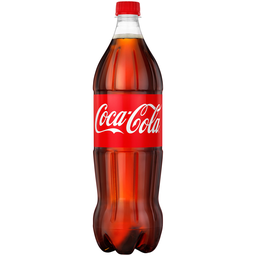
Label: bottles